Dirk Galuba

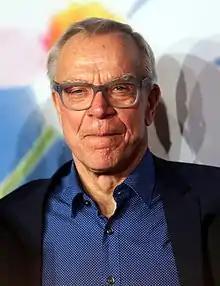
Galuba in 2015

Dirk Galuba (born 28 August 1940 in Schneidemühl) is a German television actor.